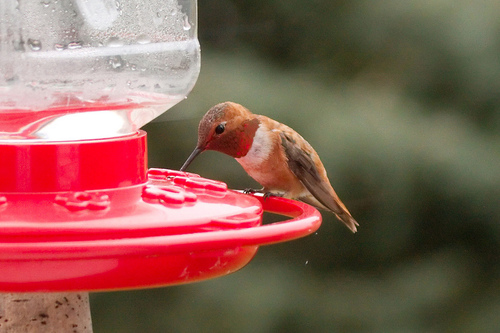
this red-throated bird has a small body and tiny feet compared to its straight long beak and long wing and tail.
a very small brown and white bird, with a long, straw-like bill.
this is a very small bird with a fiery red head, back and tale, it also has a long pointed beak.
a small sized bird that has a very long and narrow pointed bill
this small bird has a long, very thin beak and decently large black eyes in comparison to the rest of its body.
a small bird that has a red throat, a tan belly, and light brown and tan secondaries.
this small bird has a very long, thin beak, brown and white plumage, and very short legs.
a very small bird with brown coloring, a white breast and a very long, narrow bill.
this bird has wings that are brown and has a red head and long bill
this bird is brown and white in color, and has a very long and skinny beak.
Species: Rufous Hummingbird